Cosimo I de' Medici

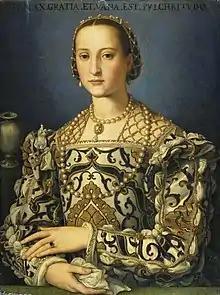
Eleanor of Toledo, Duchess of Florence, who purchased the Palazzo Pitti in 1549 for the Medici family.

Cosimo next turned his attention to Siena. With the support of Charles V, he defeated the Sienese at the Battle of Marciano in 1554 and laid siege to their city. Despite the inhabitants' desperate resistance, the city fell on 17 April 1555 after a 15-month siege, its population diminished from 40,000 to 8,000 people. In 1559, Montalcino, the last redoubt of Sienese independence, was annexed to Cosimo's territories. In 1569, Pope Pius V elevated him to the rank of Grand Duke of Tuscany.